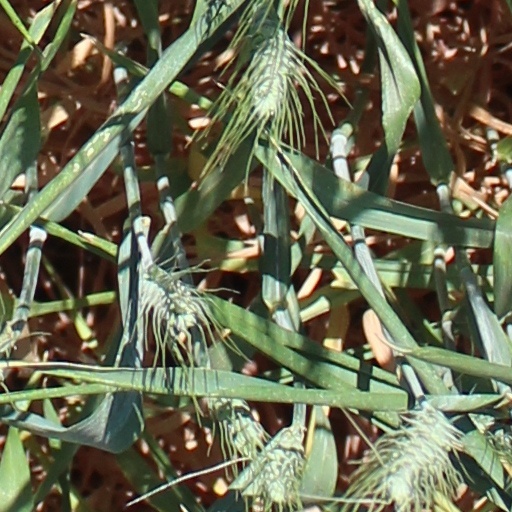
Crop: wheat